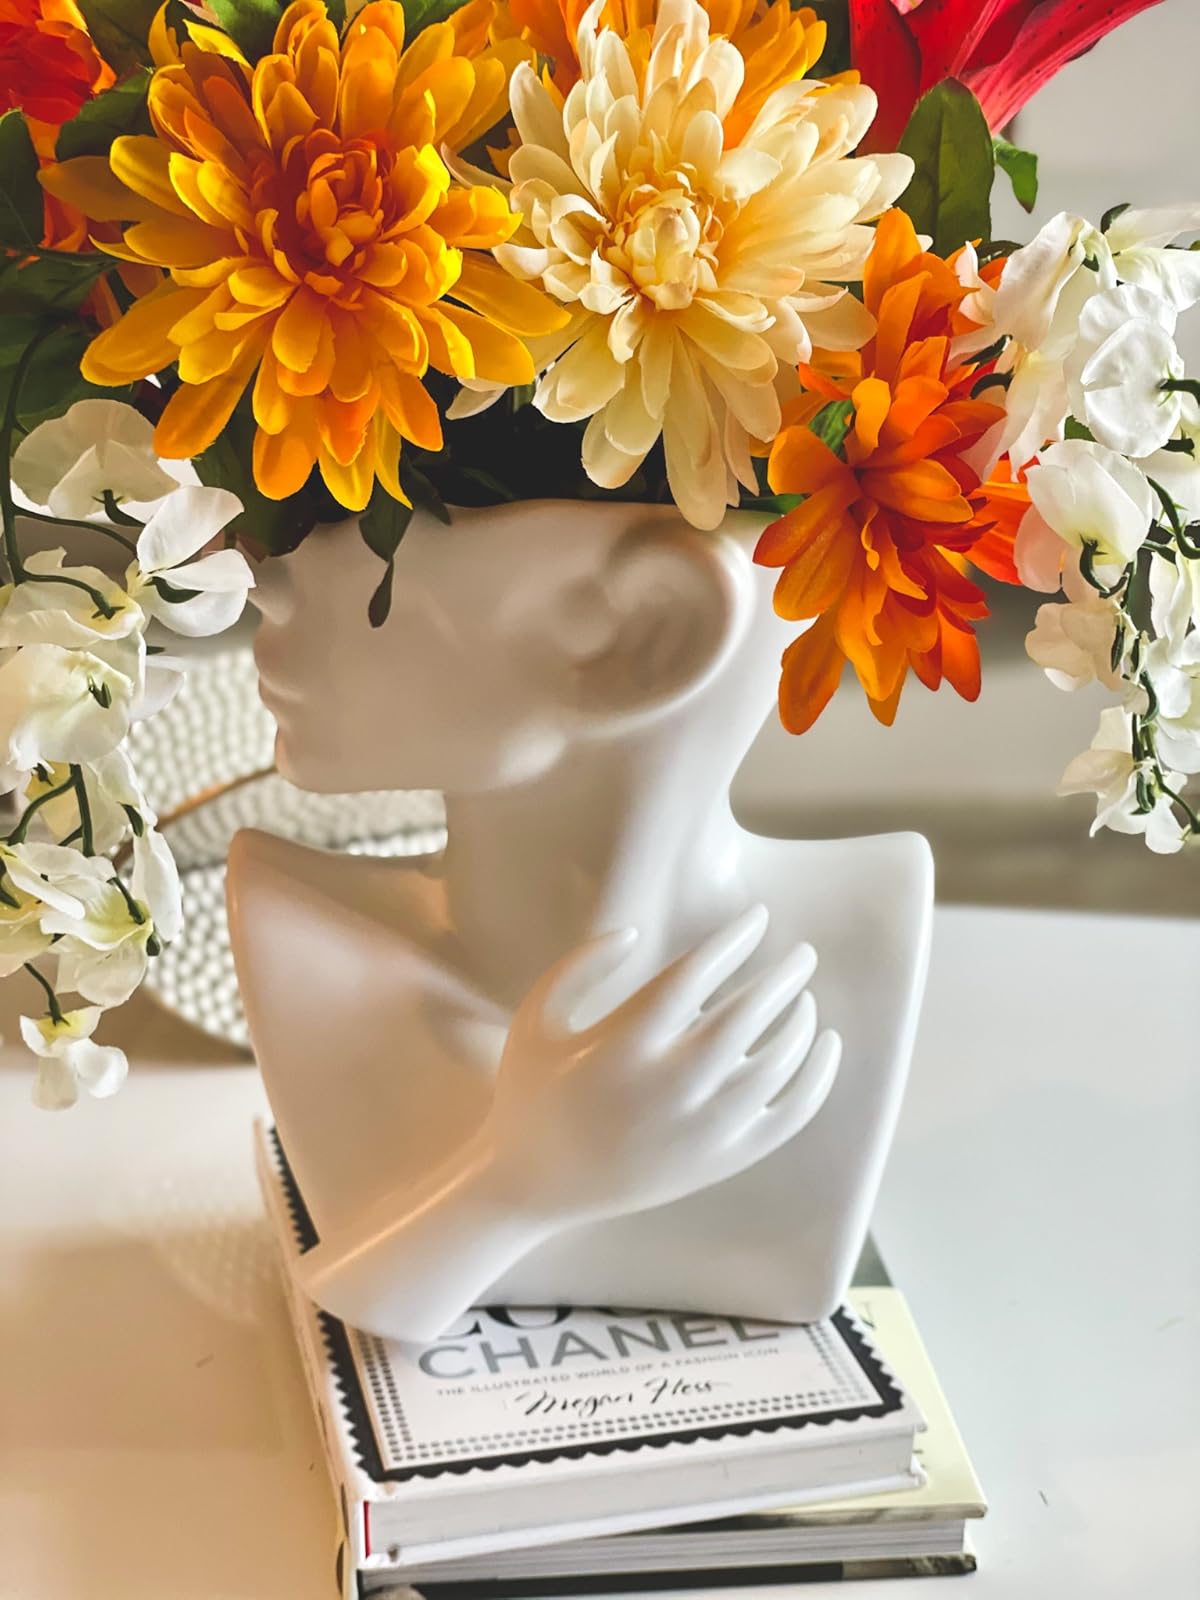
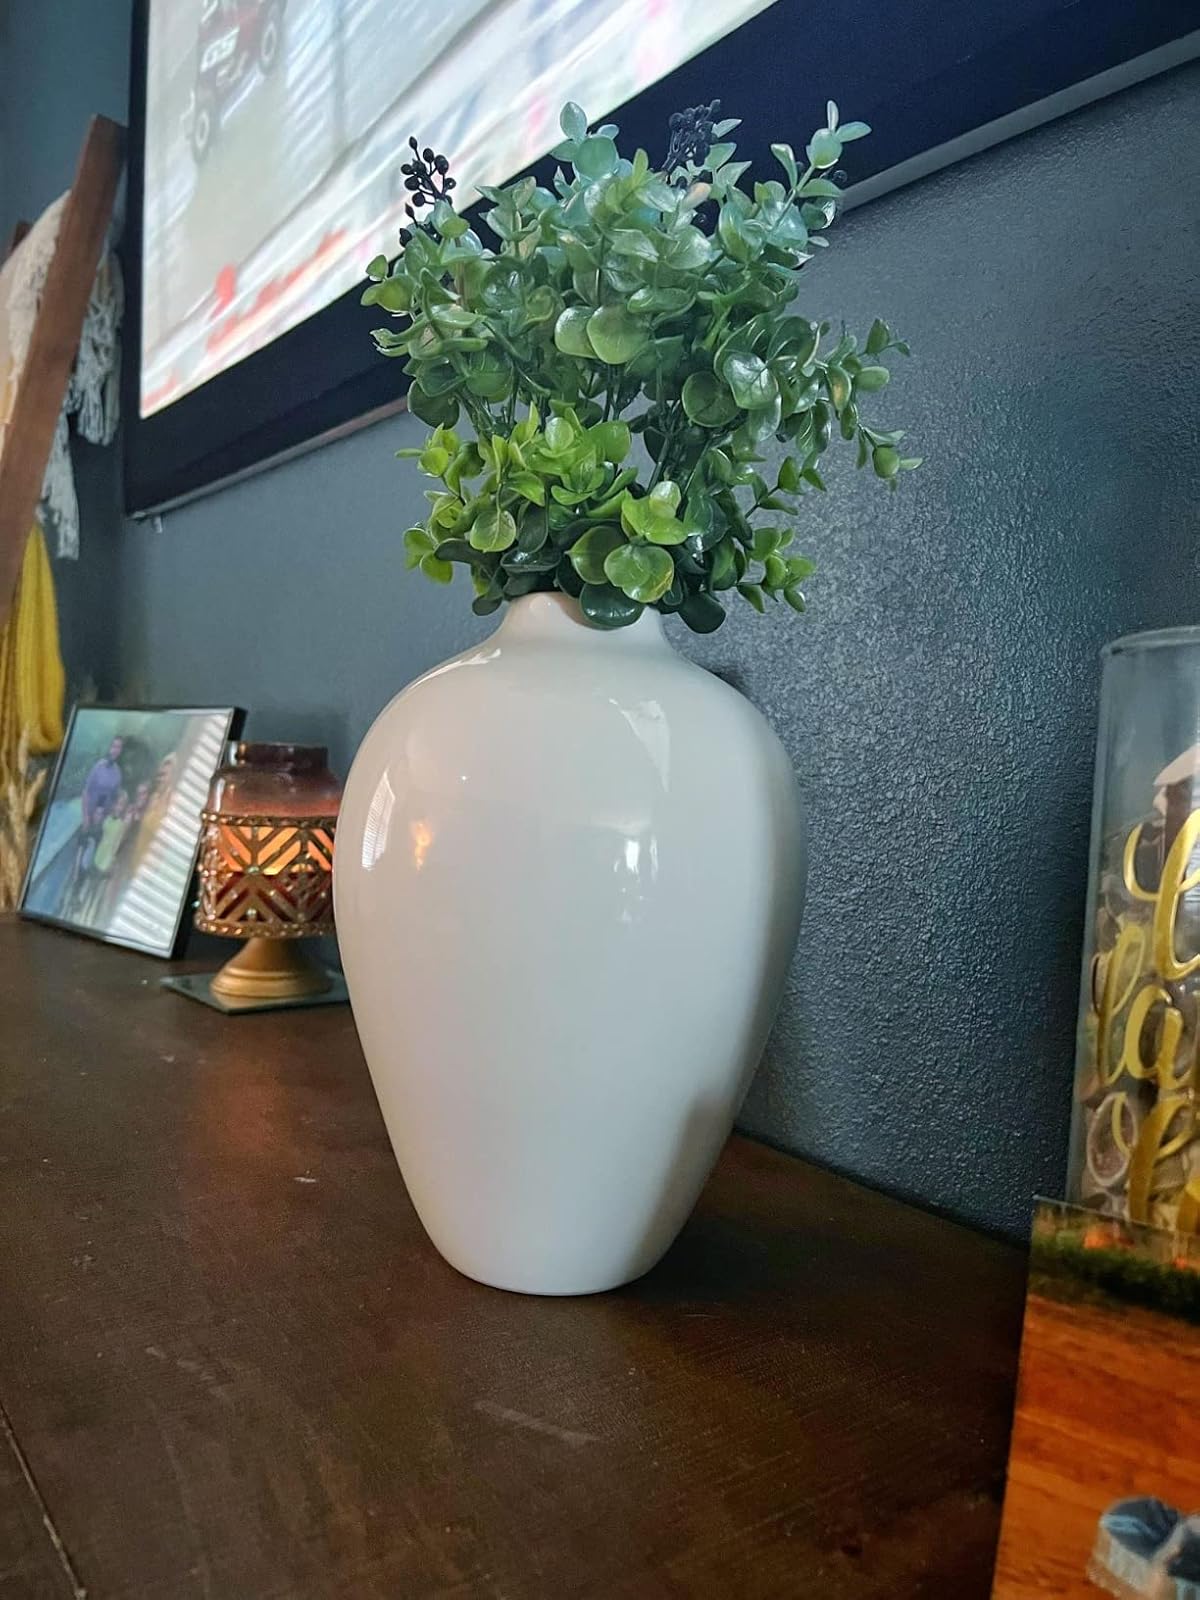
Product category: vase
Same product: no